Spanish America

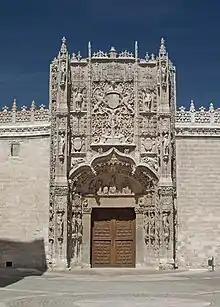
Colegio de San Gregorio, Valladolid, where the Laws of the Indies were promulgated

After the conquest of Mexico, rumors of golden cities (Quivira and Cíbola in North America and El Dorado in South America) motivated several other expeditions. Many of those returned without having found their goal, or finding it much less valuable than was hoped. Indeed, the New World colonies only began to yield a substantial part of the Crown's revenues with the establishment of mines such as that of Potosí (Bolivia) and Zacatecas (Mexico) both started in 1546. By the late 16th century, silver from the Americas accounted for one-fifth of Spain's total budget.